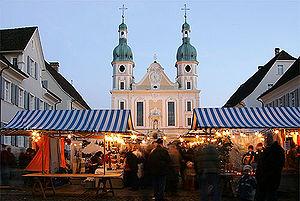
Marché de Noël à Arlesheim